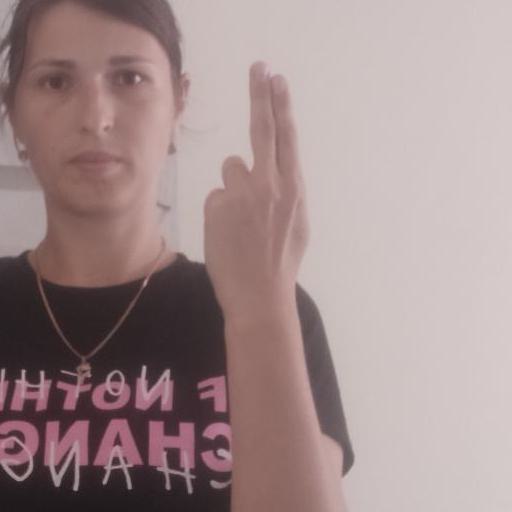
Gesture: two_up_inverted